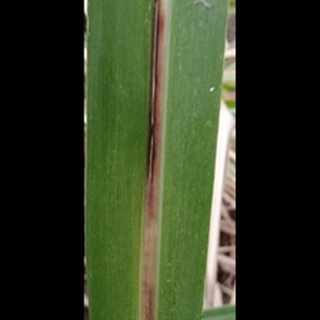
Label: sugarcane_red_rot